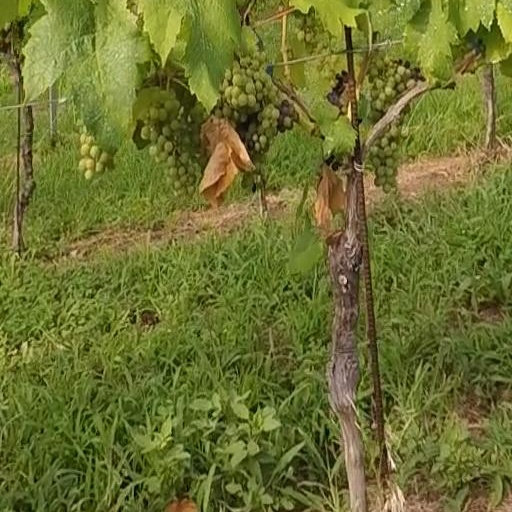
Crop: grape